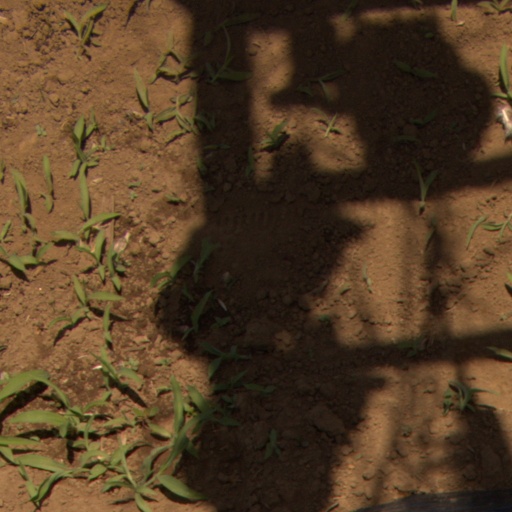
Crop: Jerusalem artichoke